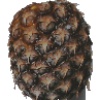
Label: Pineapple 1